Gus Bevona

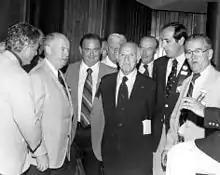
Gus Bevona Jacob K Javits

Citing family and health reasons as being behind his resignation, Bevona stepped down from his post heading the local in 1999. In the months before he left office, he had won a 9% increase for local workers in 1,000 commercial buildings in Manhattan and had been re-elected to head the local with 82% of the vote. Bevona left office as part of a deal in which dissidents would drop a lawsuit that claimed that Bevona had used money from the local to support his re-election bid. Bevona had been facing increasing criticism for receiving a salary that reached $531,529 in 1997 and a lavish package of benefits, more than 17 time the earnings of the building workers he represented. Bevona justified his compensation by pointing to his accomplishments in dealing with building owners in wage negotiations, saying that he had "produced the highest wages, most benefits and most generous benefits" for the workers in 32B-32J. SEIU president Andy Stern singled Bevona out for criticism, saying that none of the officials in the parent union were paid anywhere near what Bevona was earning and that the combination of salary, an apartment and a penthouse office was "excessive". A $100,000 jury verdict in a suit against the local that charged that the local had hired a private investigator to spy on a union dissident also weighed against Bevona. Upon leaving office in February 1999, Bevona received a $1.5 million package that included $850,000 in severance pay and compensation for accrued vacation time that added another $650,000, while Bevona's wife resigned from her position with the local as an administrative assistant and received a $50,000 severance package of her own.